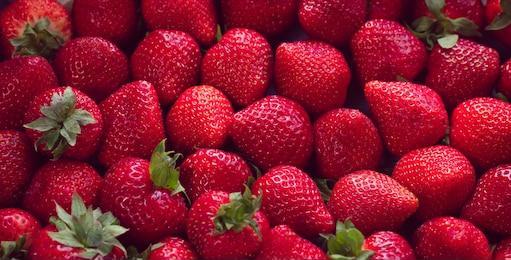
Label: Strawberry